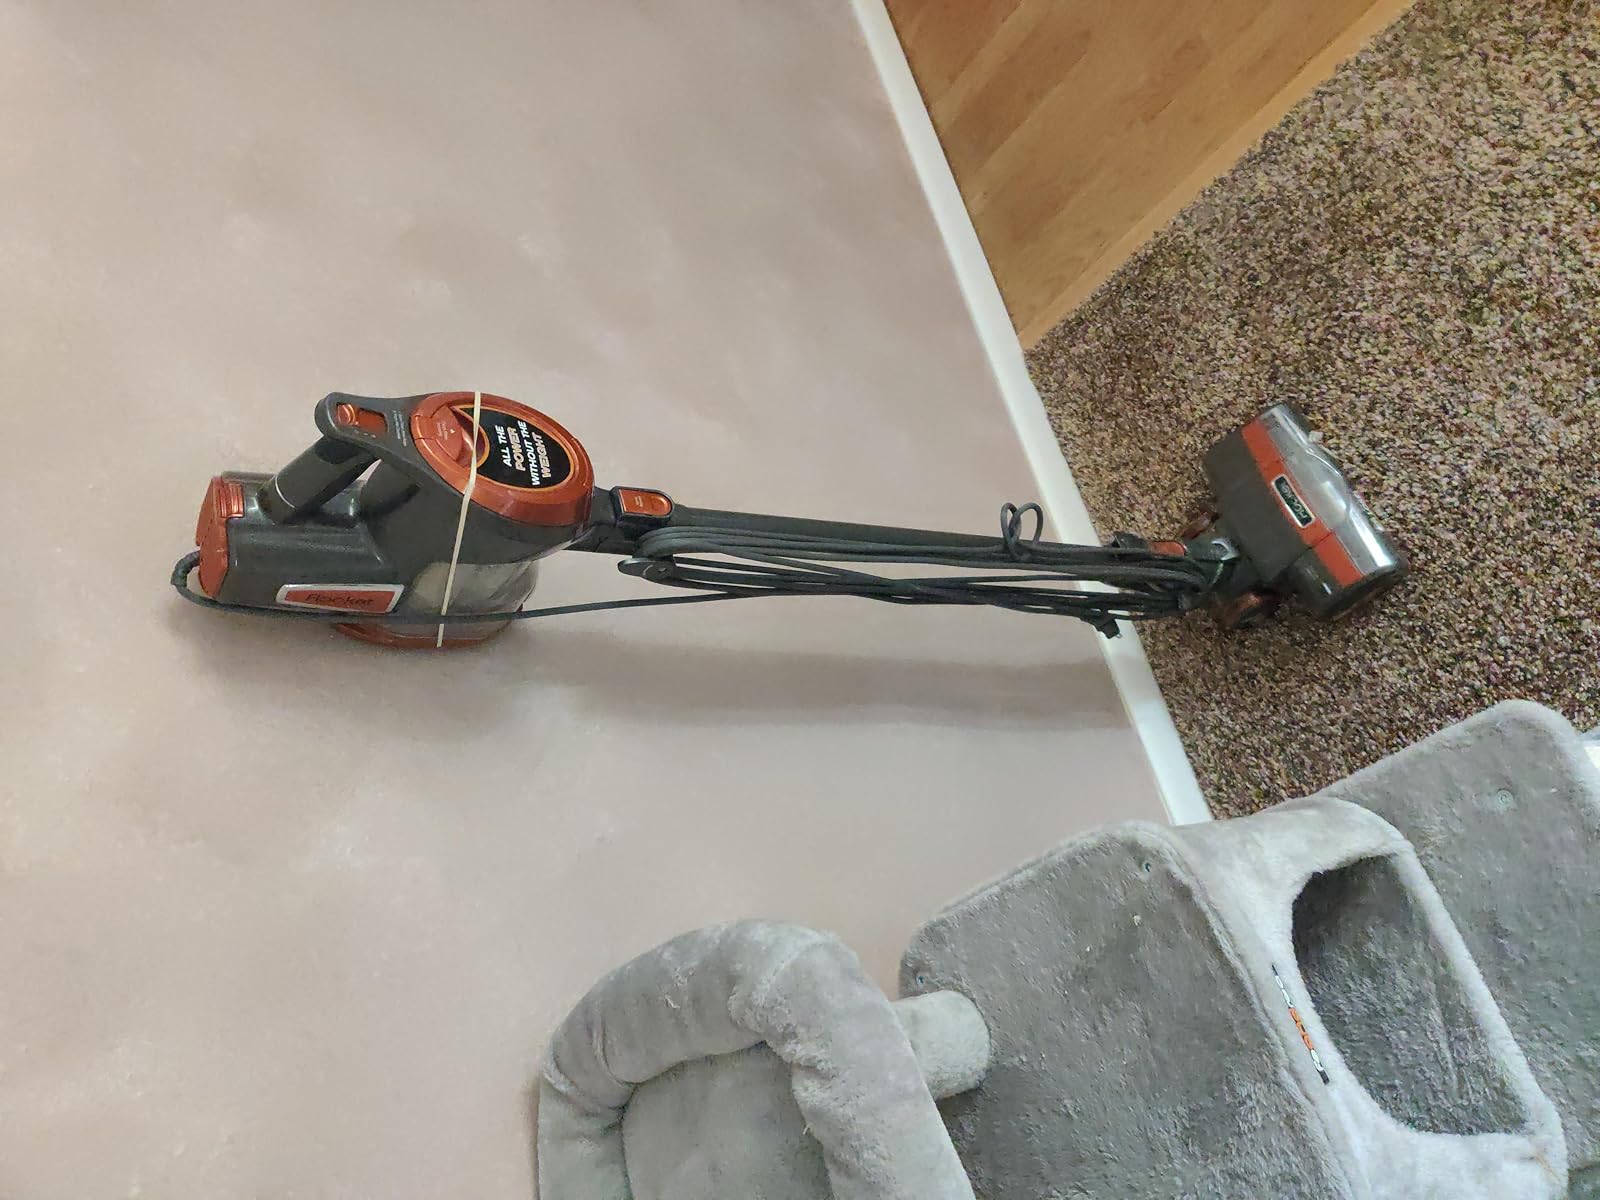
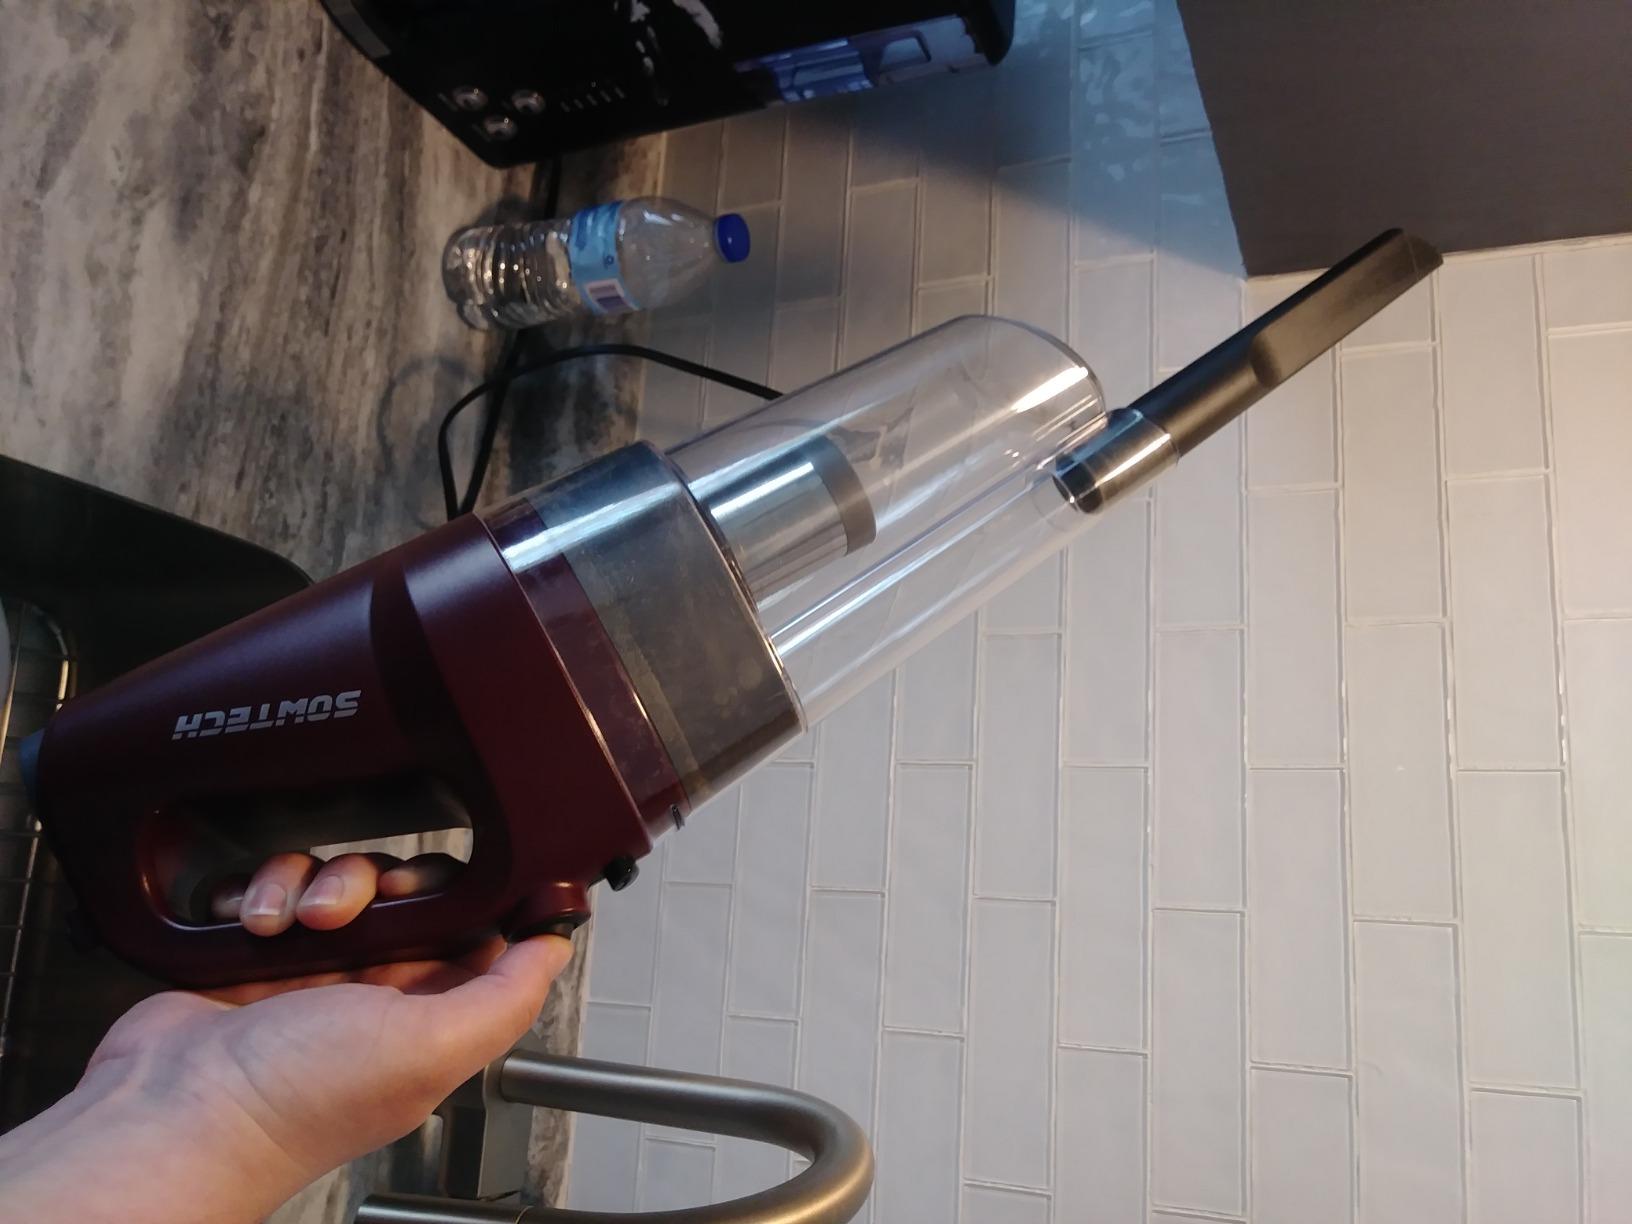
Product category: items_vacuum
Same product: no